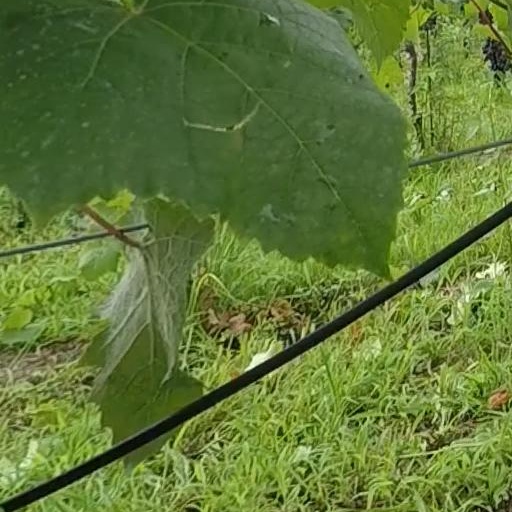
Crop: grape